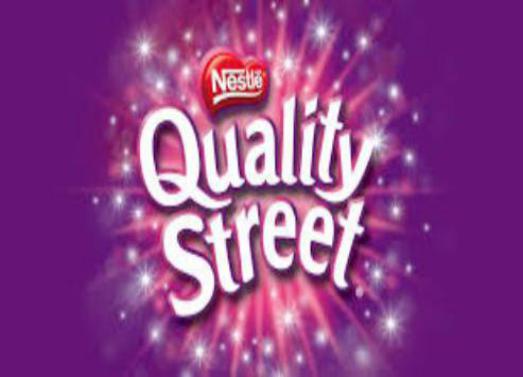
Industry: Food